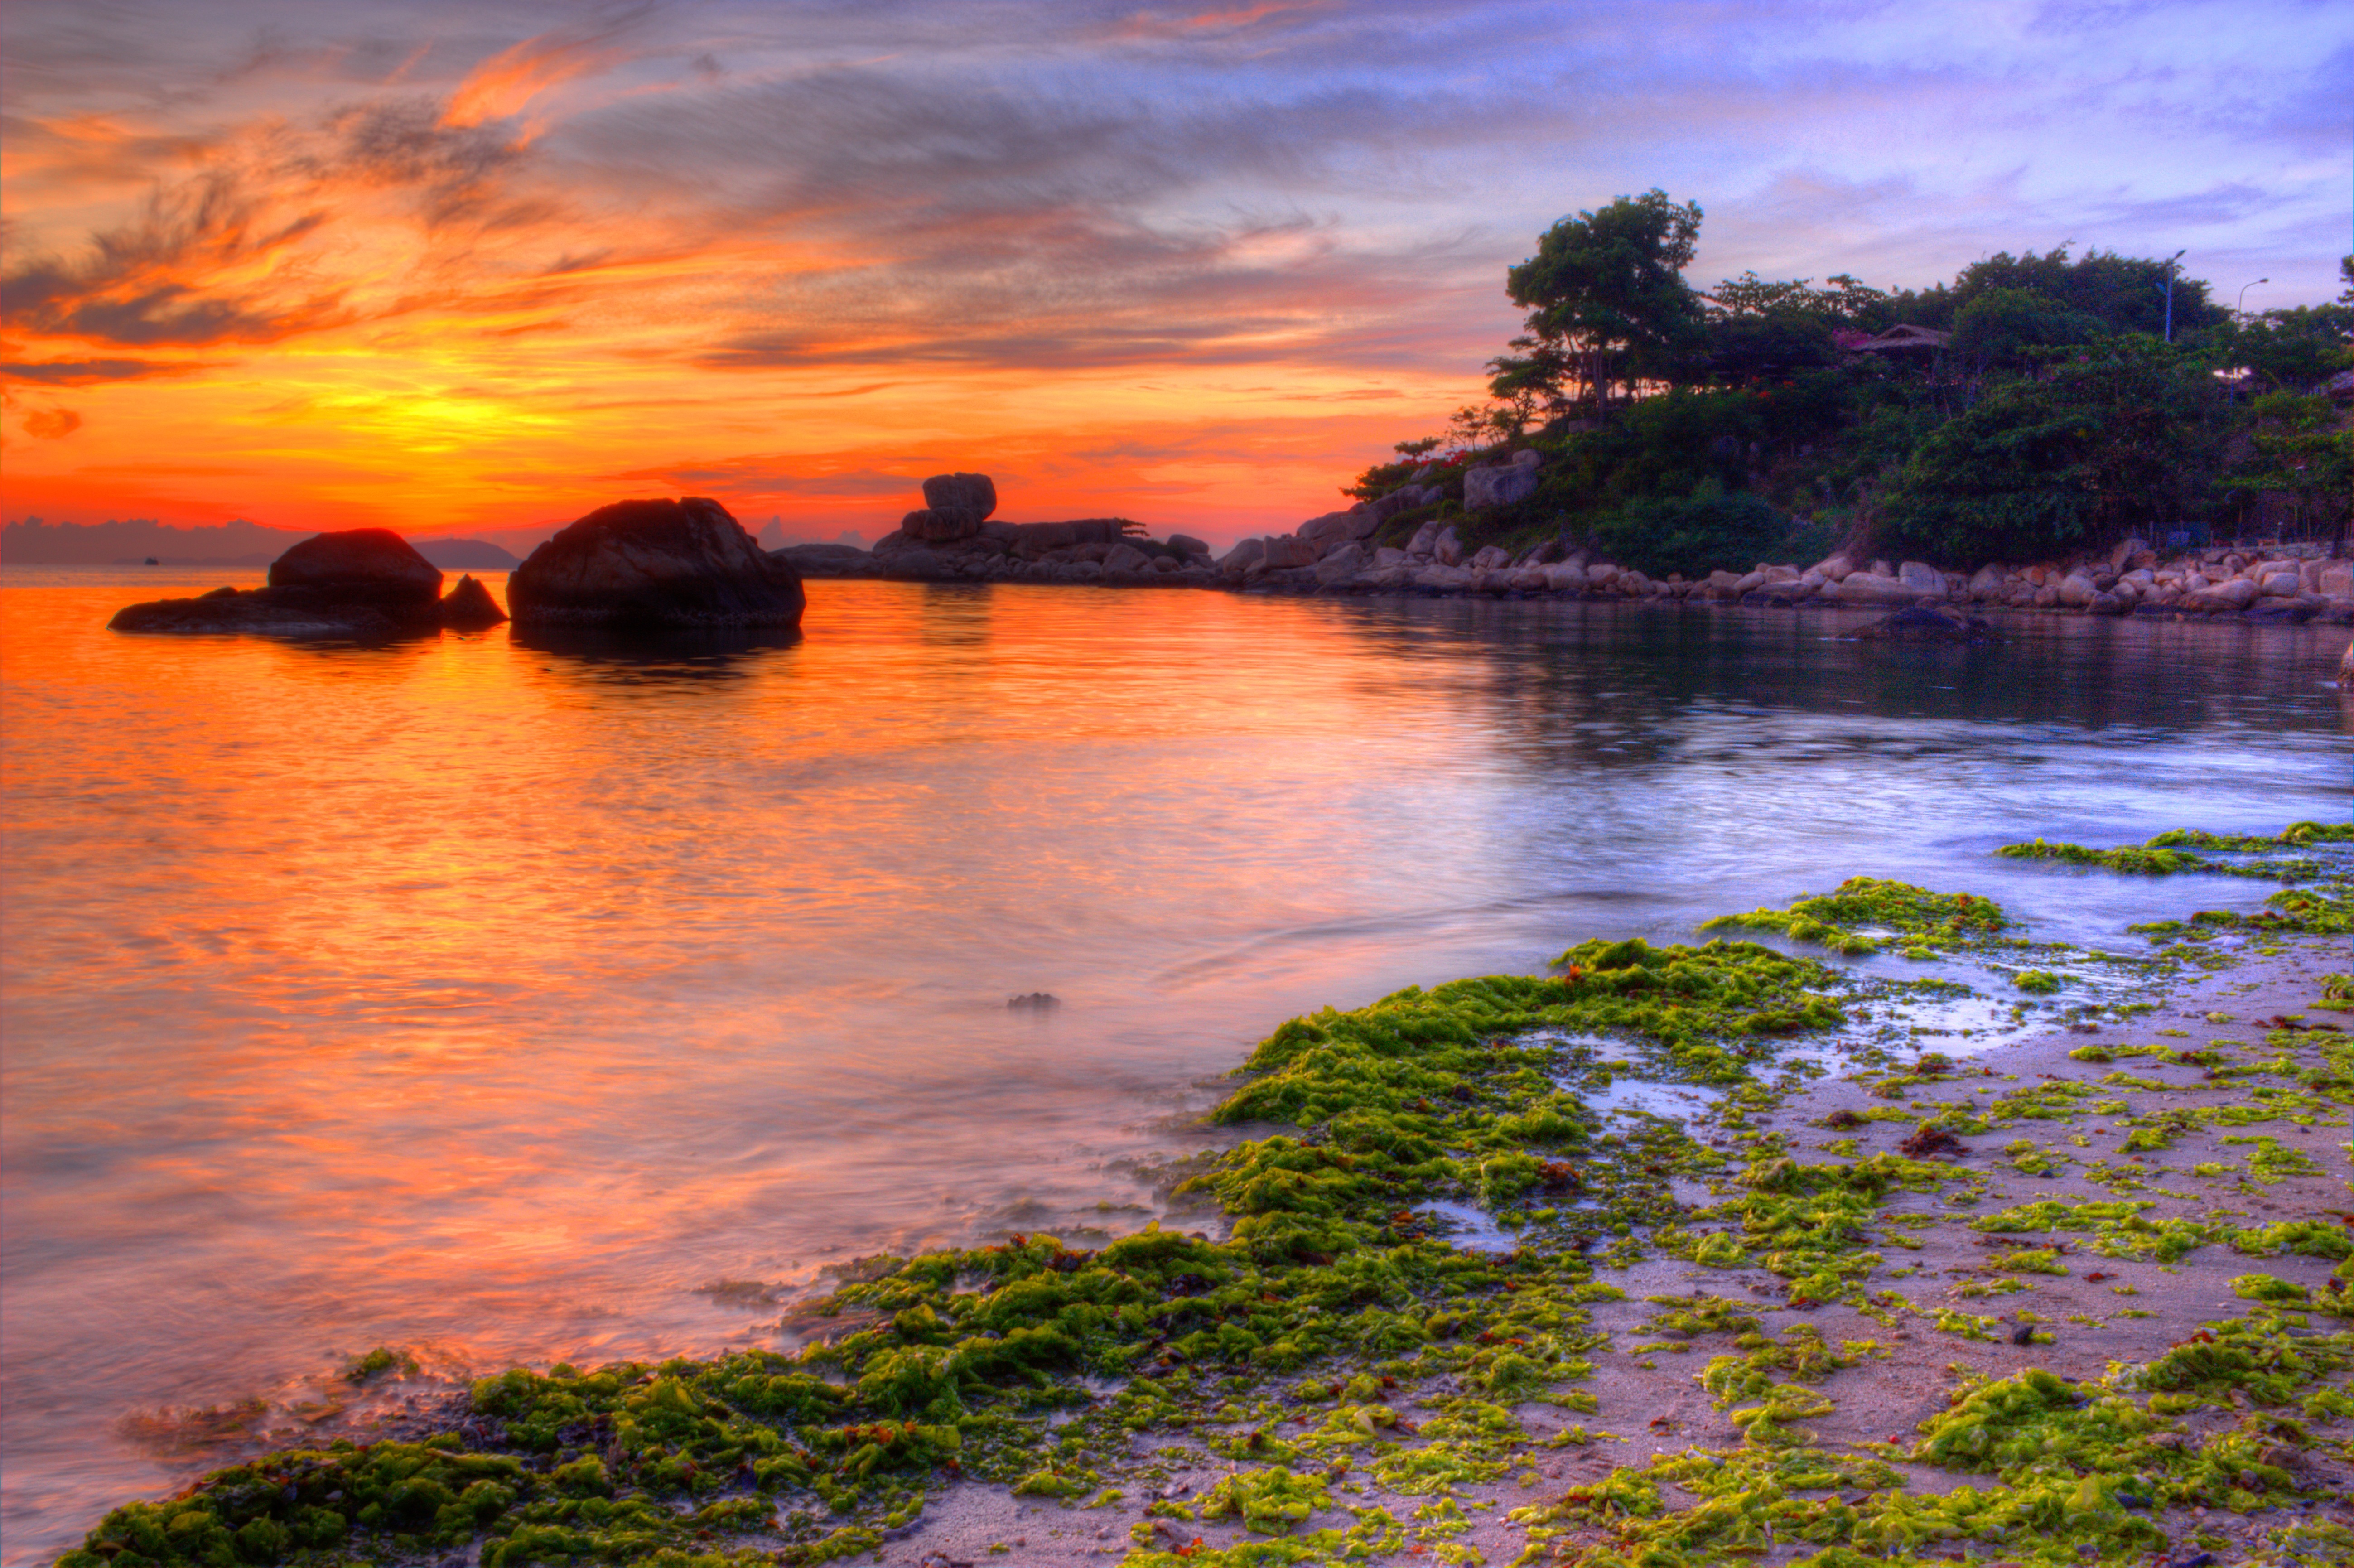
sea, coast, sunrise, sunset, morning, shore, dawn, home, river, male, dusk, bay, page, write, loch, the sea